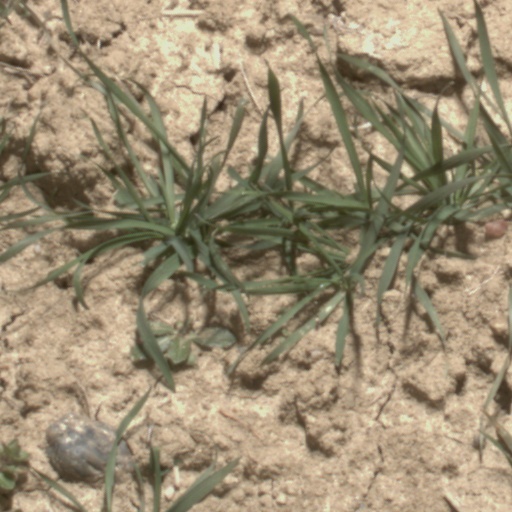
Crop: wheat